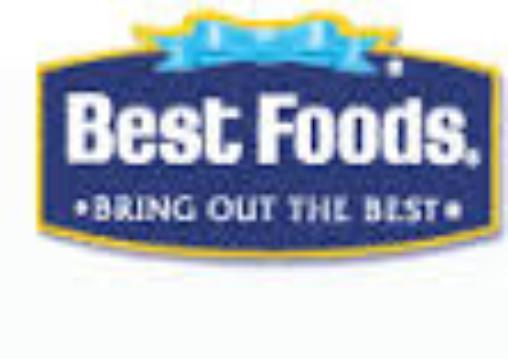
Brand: Best Foods
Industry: Food